Harry Power

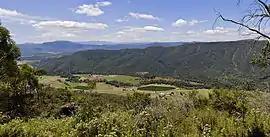
View from Power's Lookout.

In September 1869, the Victorian government offered a reward of £200 for Power's arrest; the amount was soon increased to £500. Power subsequently moved to New South Wales. There were claims that during these robberies Power had a young assistant who took care of the horses. Suspicion fell on Kelly. However he soon returned to Victoria.